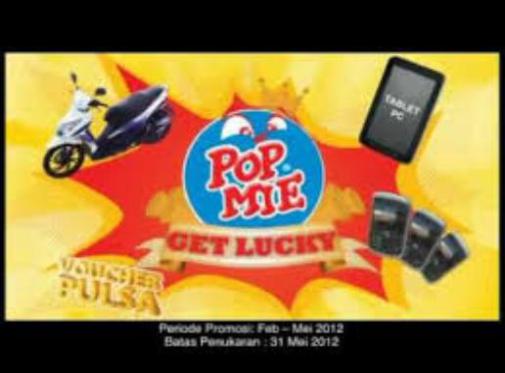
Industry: Food